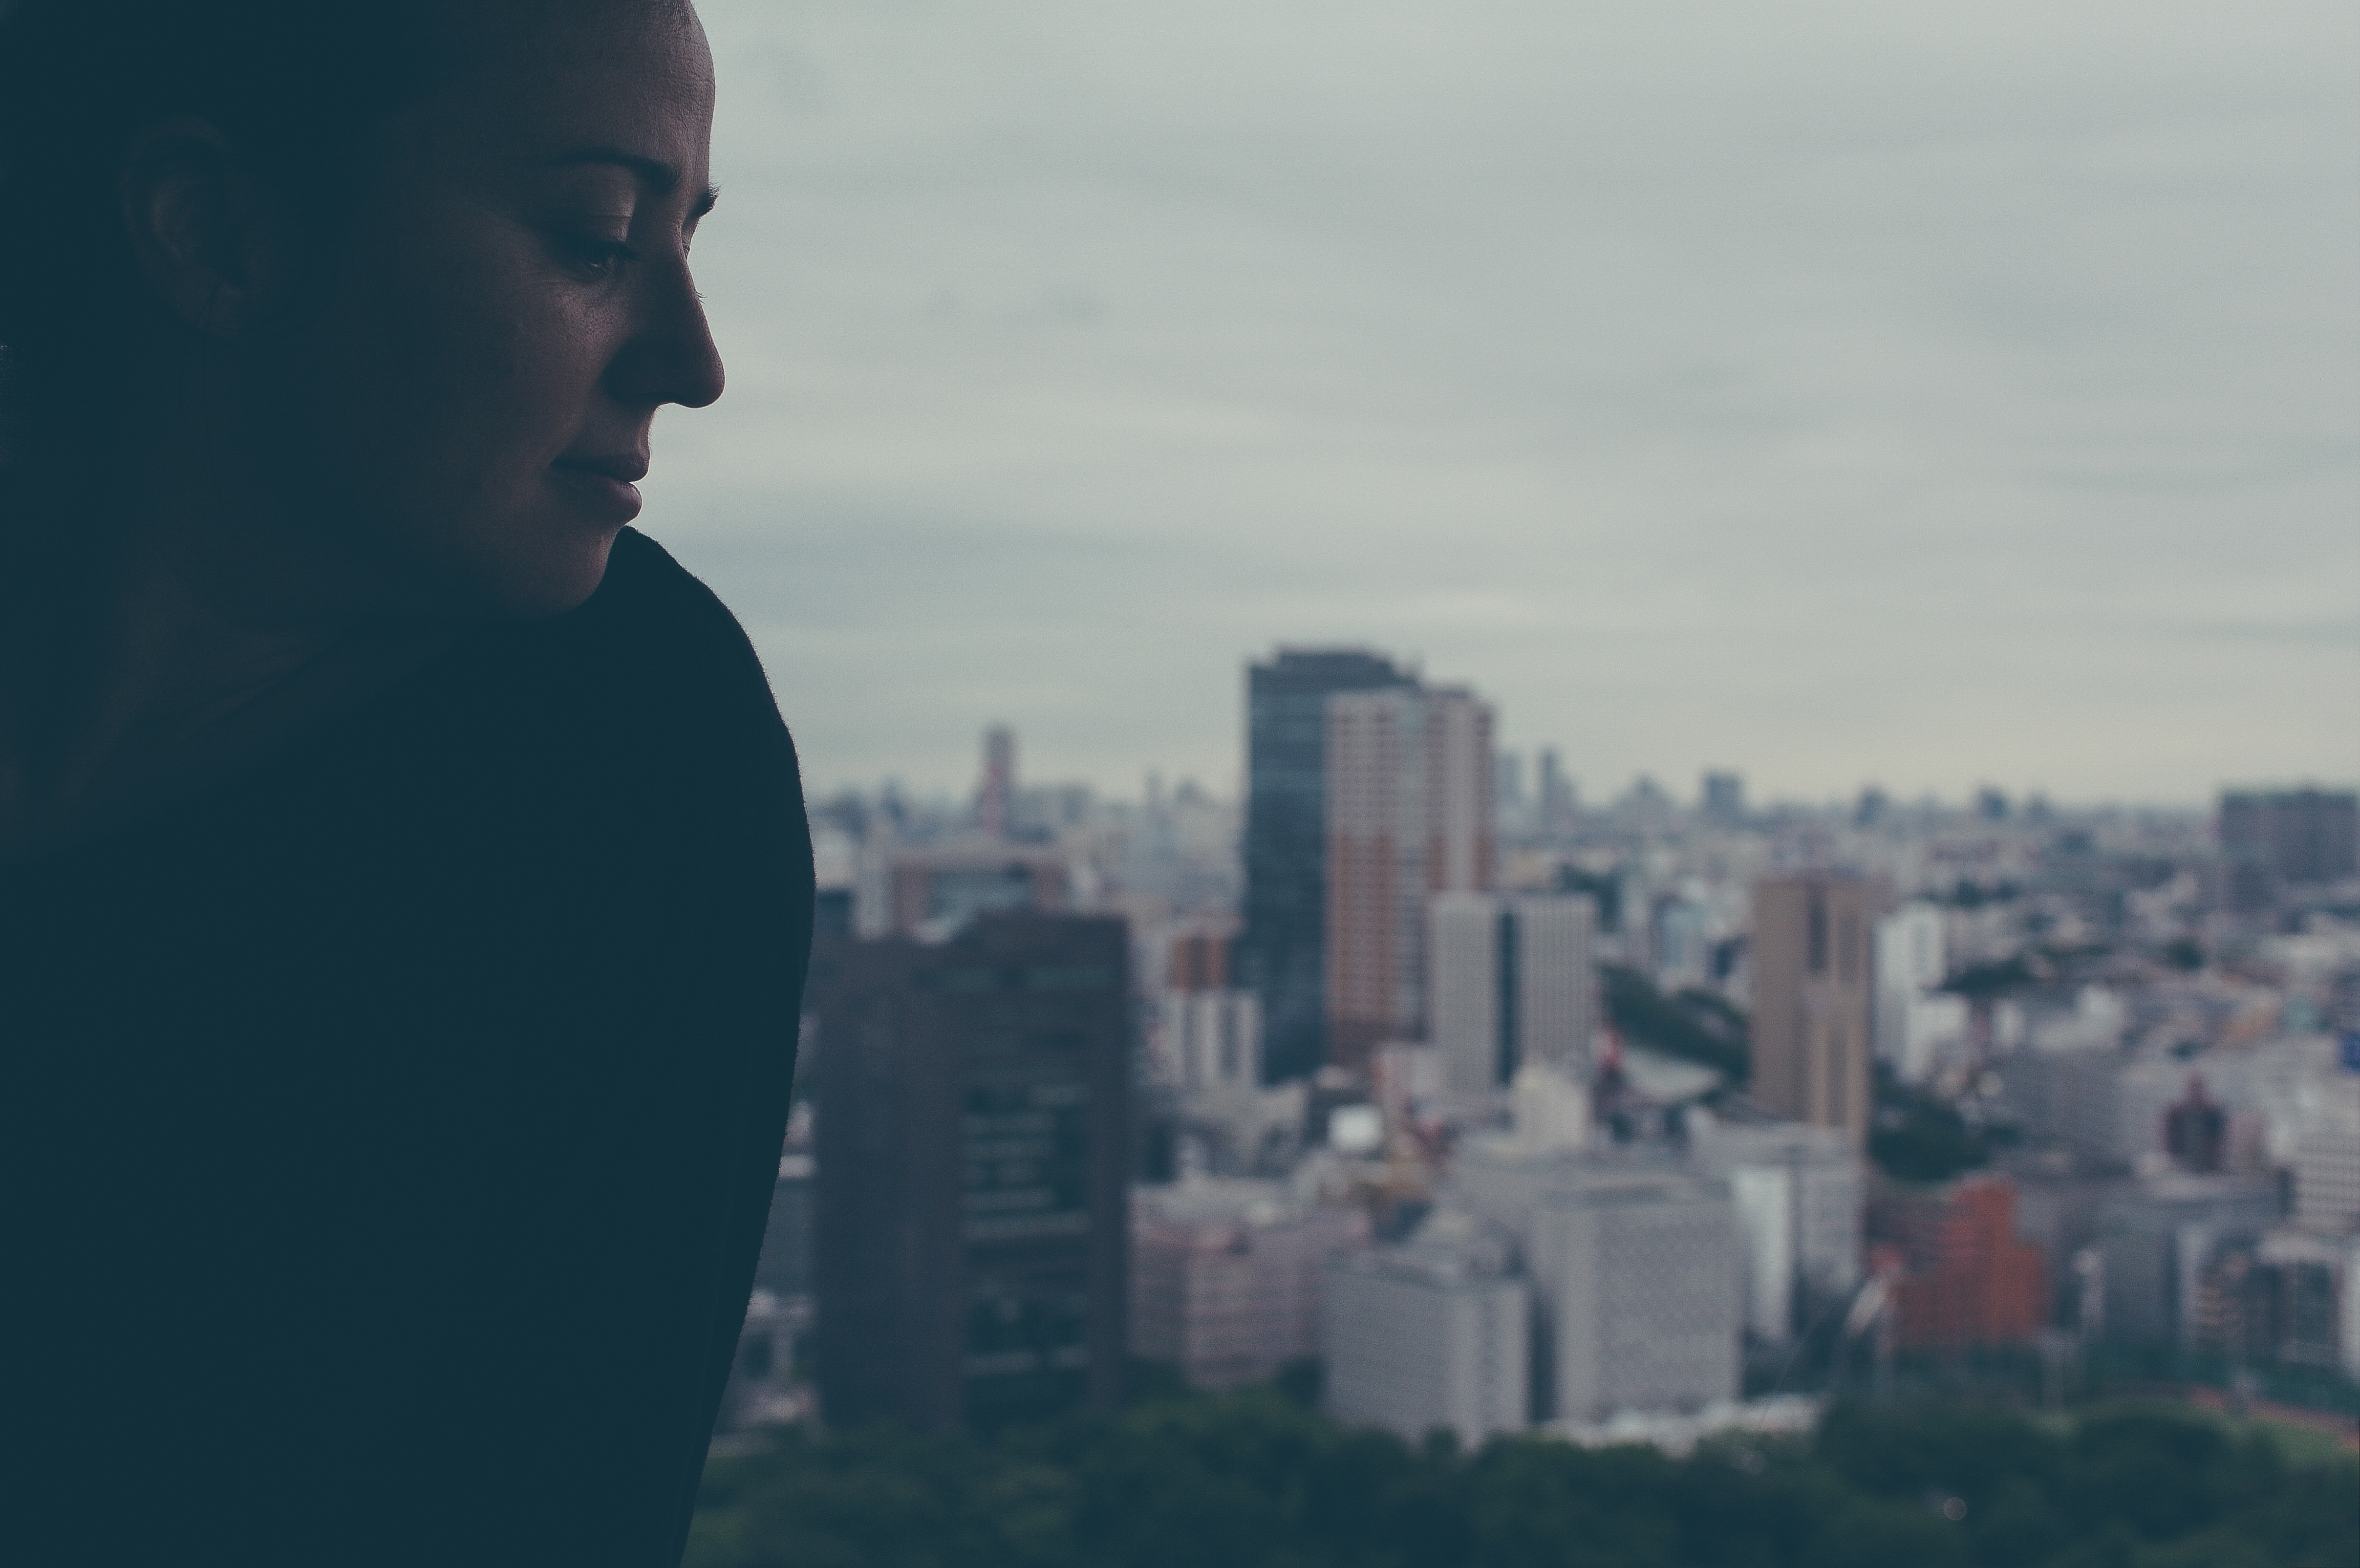
skyline, photography, skyscraper, cityscape, atmospheric phenomenon